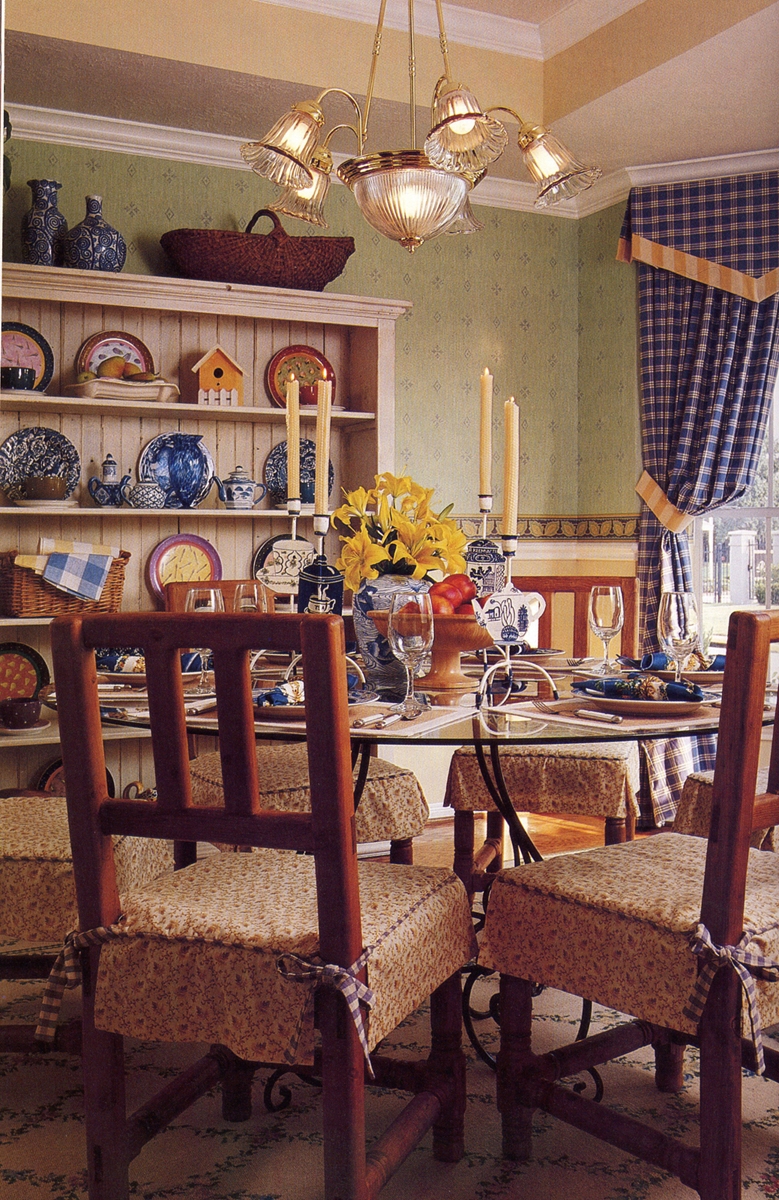
Room type: dining_room